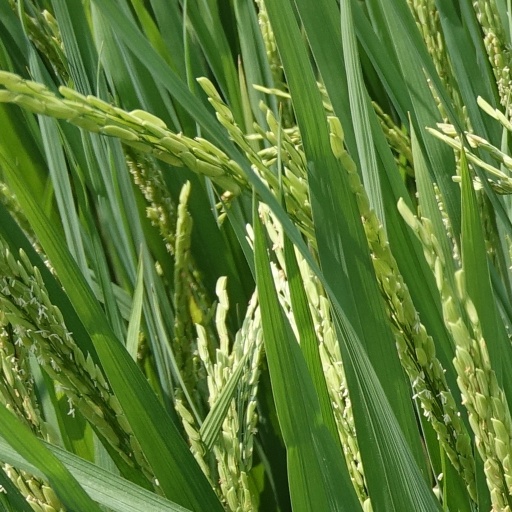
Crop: rice